Question: What is pictured?
Tambaya: Menene a hoton?
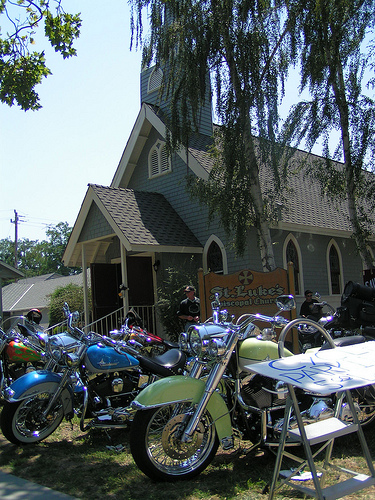
Answer: Motorcycles.
Amsa: Babura.